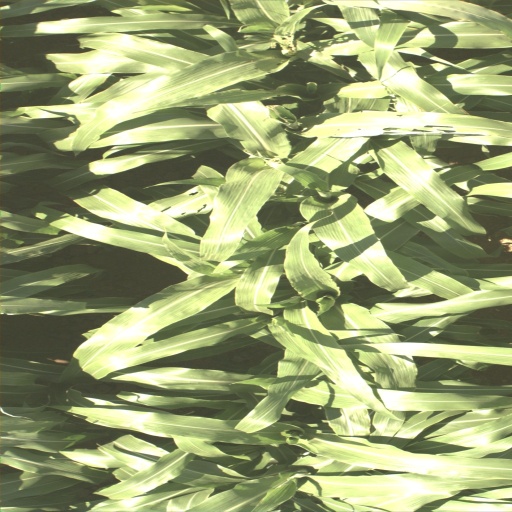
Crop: sorghum